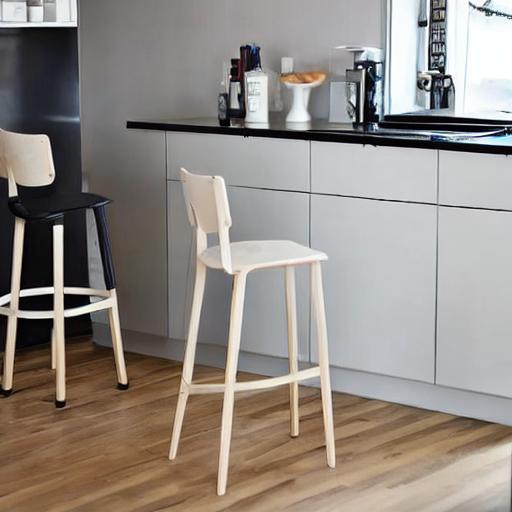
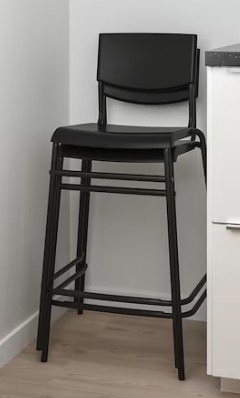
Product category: stool
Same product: no